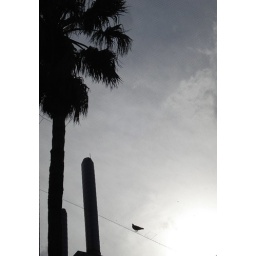
bird hanging out over the geology building